Vanajan Autotehdas

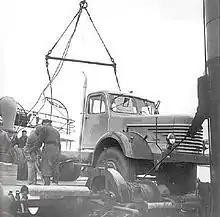
The very first Vanaja to be exported being lifted onto a ship in Turku Harbour in 1958

The Finnish Defence Forces carried out a winter test for potential military vehicles in March 1958. 35 candidate vehicles from the two domestic producers and various importers were driven around Finland. VAT sent four vehicles to the test, three of which were 4×4s and one was an ordinary, rear-wheel driven vehicle. During the five days' testing period, all vehicles were continuously fully loaded. For part of the journey, the vehicles had to tow an eight-ton field cannon. The vehicles were tested for off-road capabilities in even, -deep snow. One of the Vanajas was destroyed in an accident. The domestic vehicles performed well in the test; in some cases the rear-wheel driven Sisus and Vanajas outperformed the 4×4-driven foreign competitors. None of the vehicles were clearly better than the others but the result convinced the Defence Forces of the capabilities of the domestic vehicles and led to several deals for SAT and VAT.